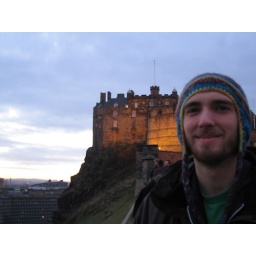
Kieran wears a colourful hat while standing in front of Edinburgh castle.